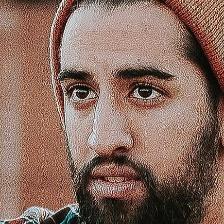
Label: faces